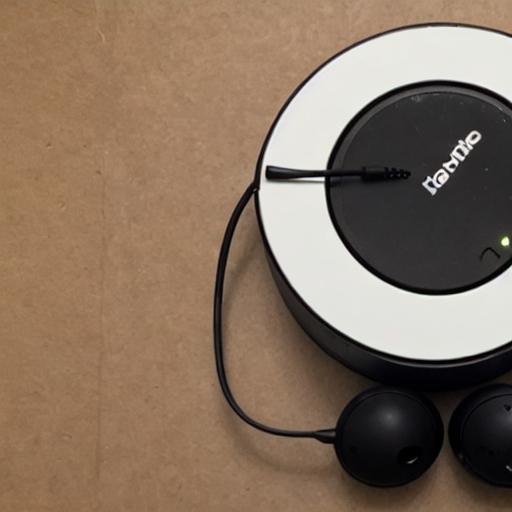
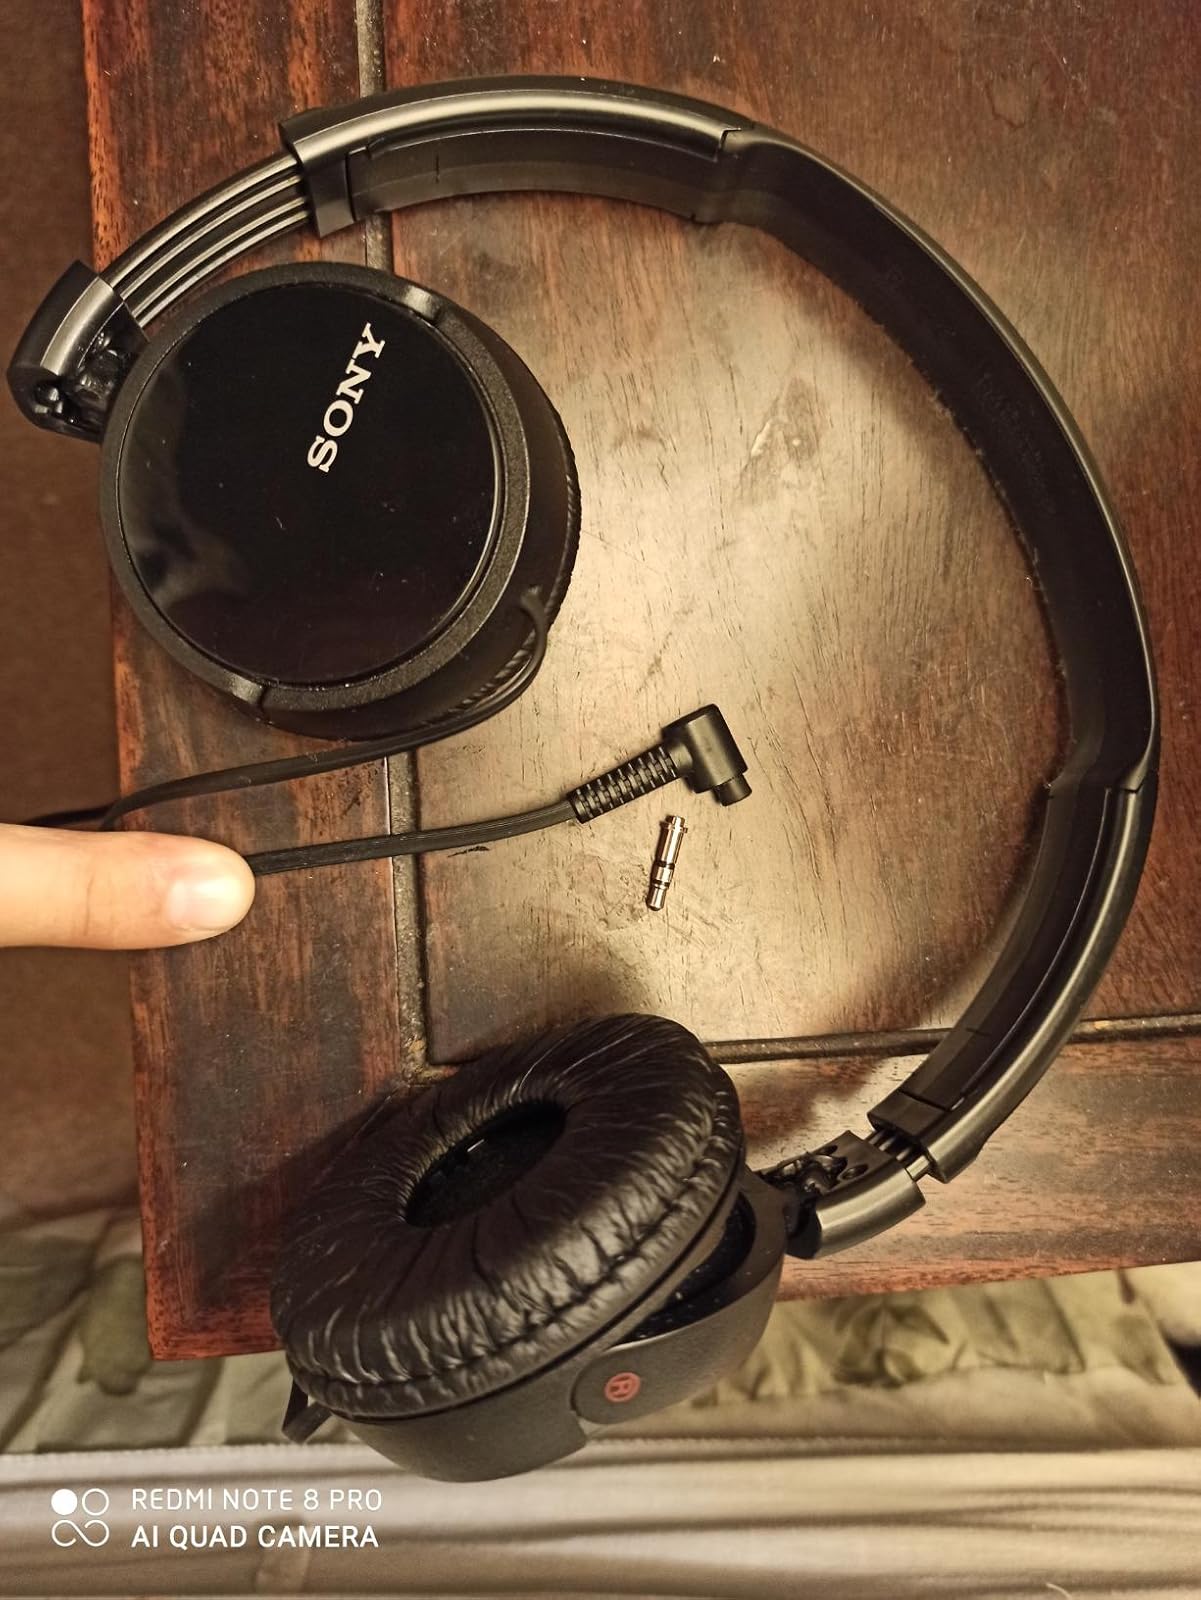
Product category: headphones
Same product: no